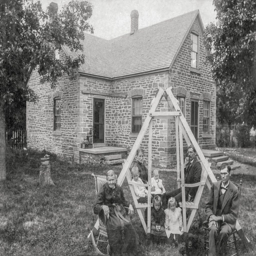
photo of the family in front of home